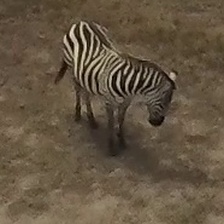
Pose orientation: front-right